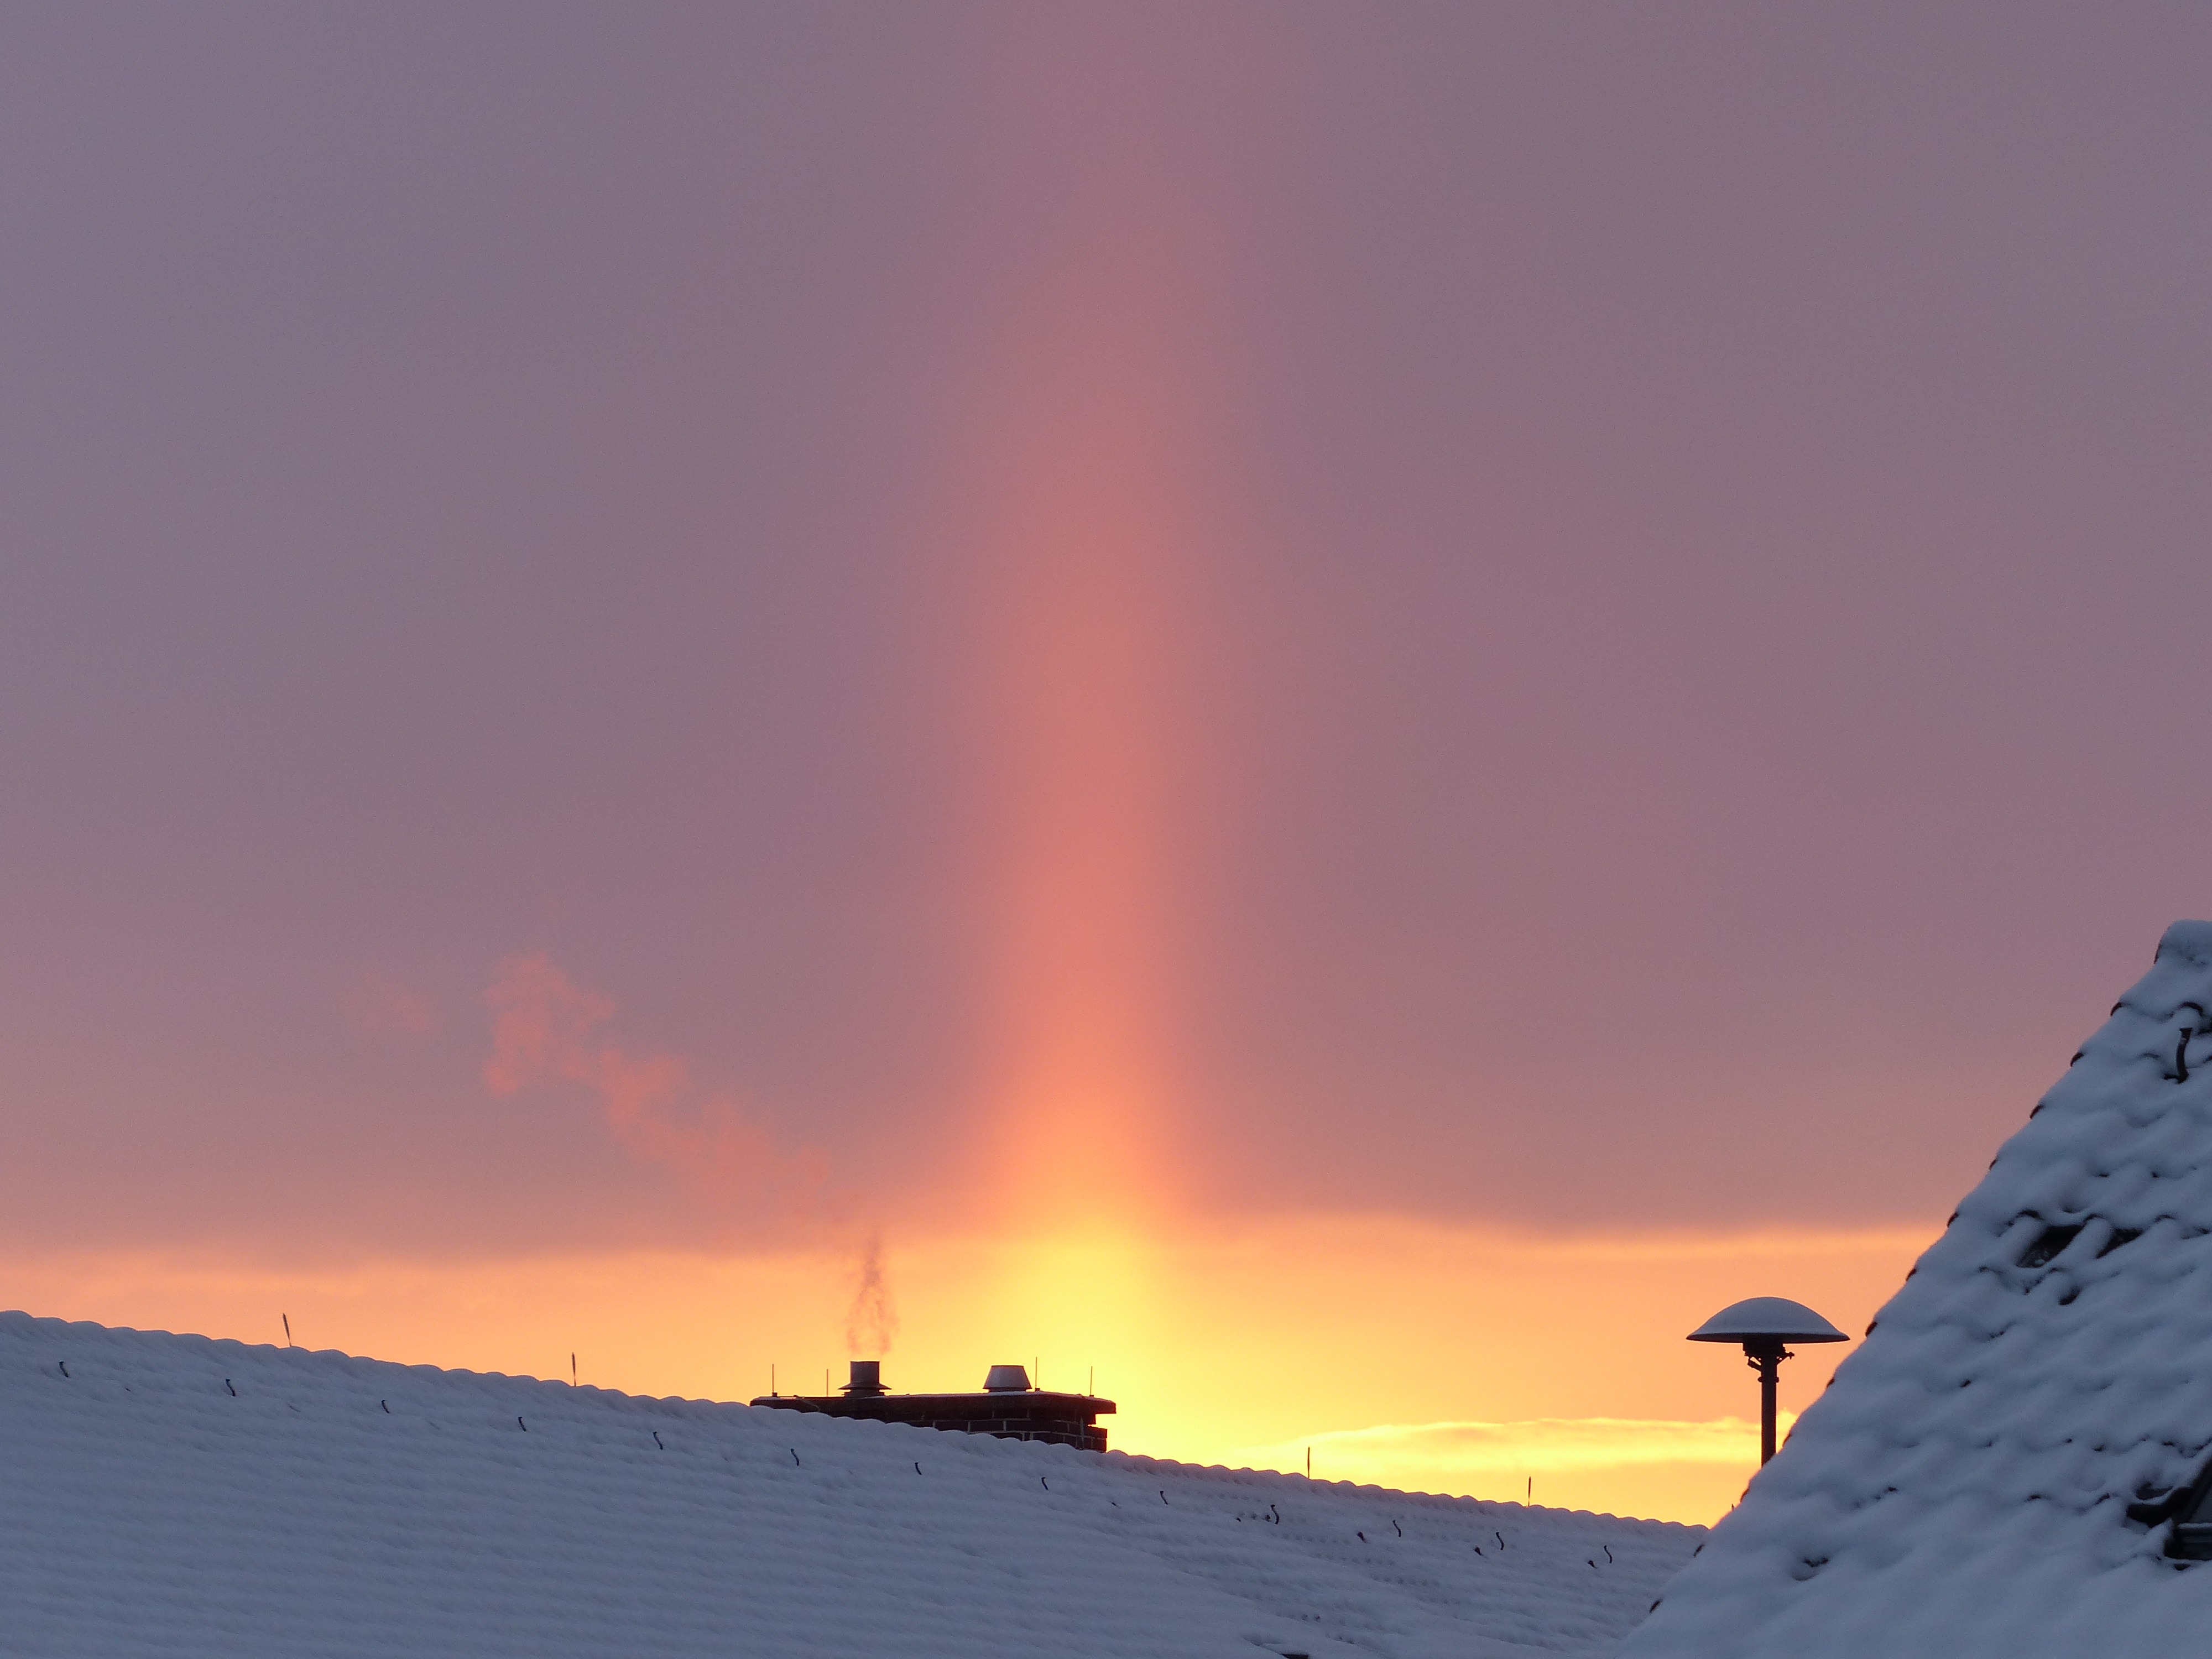
horizon, mountain, snow, cloud, sky, sun, sunrise, sunset, sunlight, morning, dawn, smoke, alarm, dusk, evening, orange, weather, romantic, fireplace, yellow, siren, homes, up, warning, roofs, sunbeam, morgenstimmung, afterglow, natural wonders, geological phenomenon, motor siren, fire siren, heulton, mechanical siren, login system